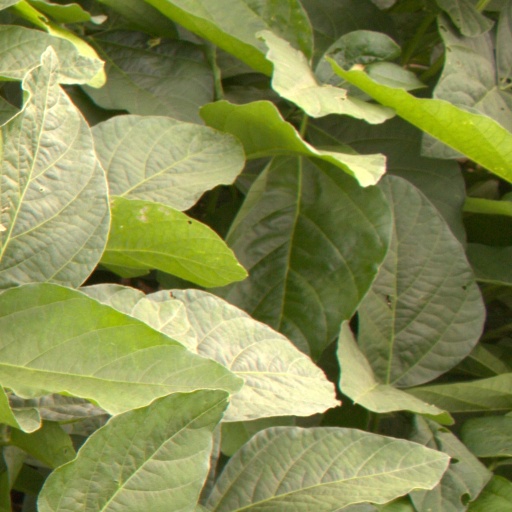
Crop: soybean